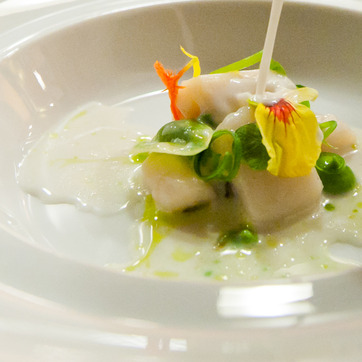
Material: food